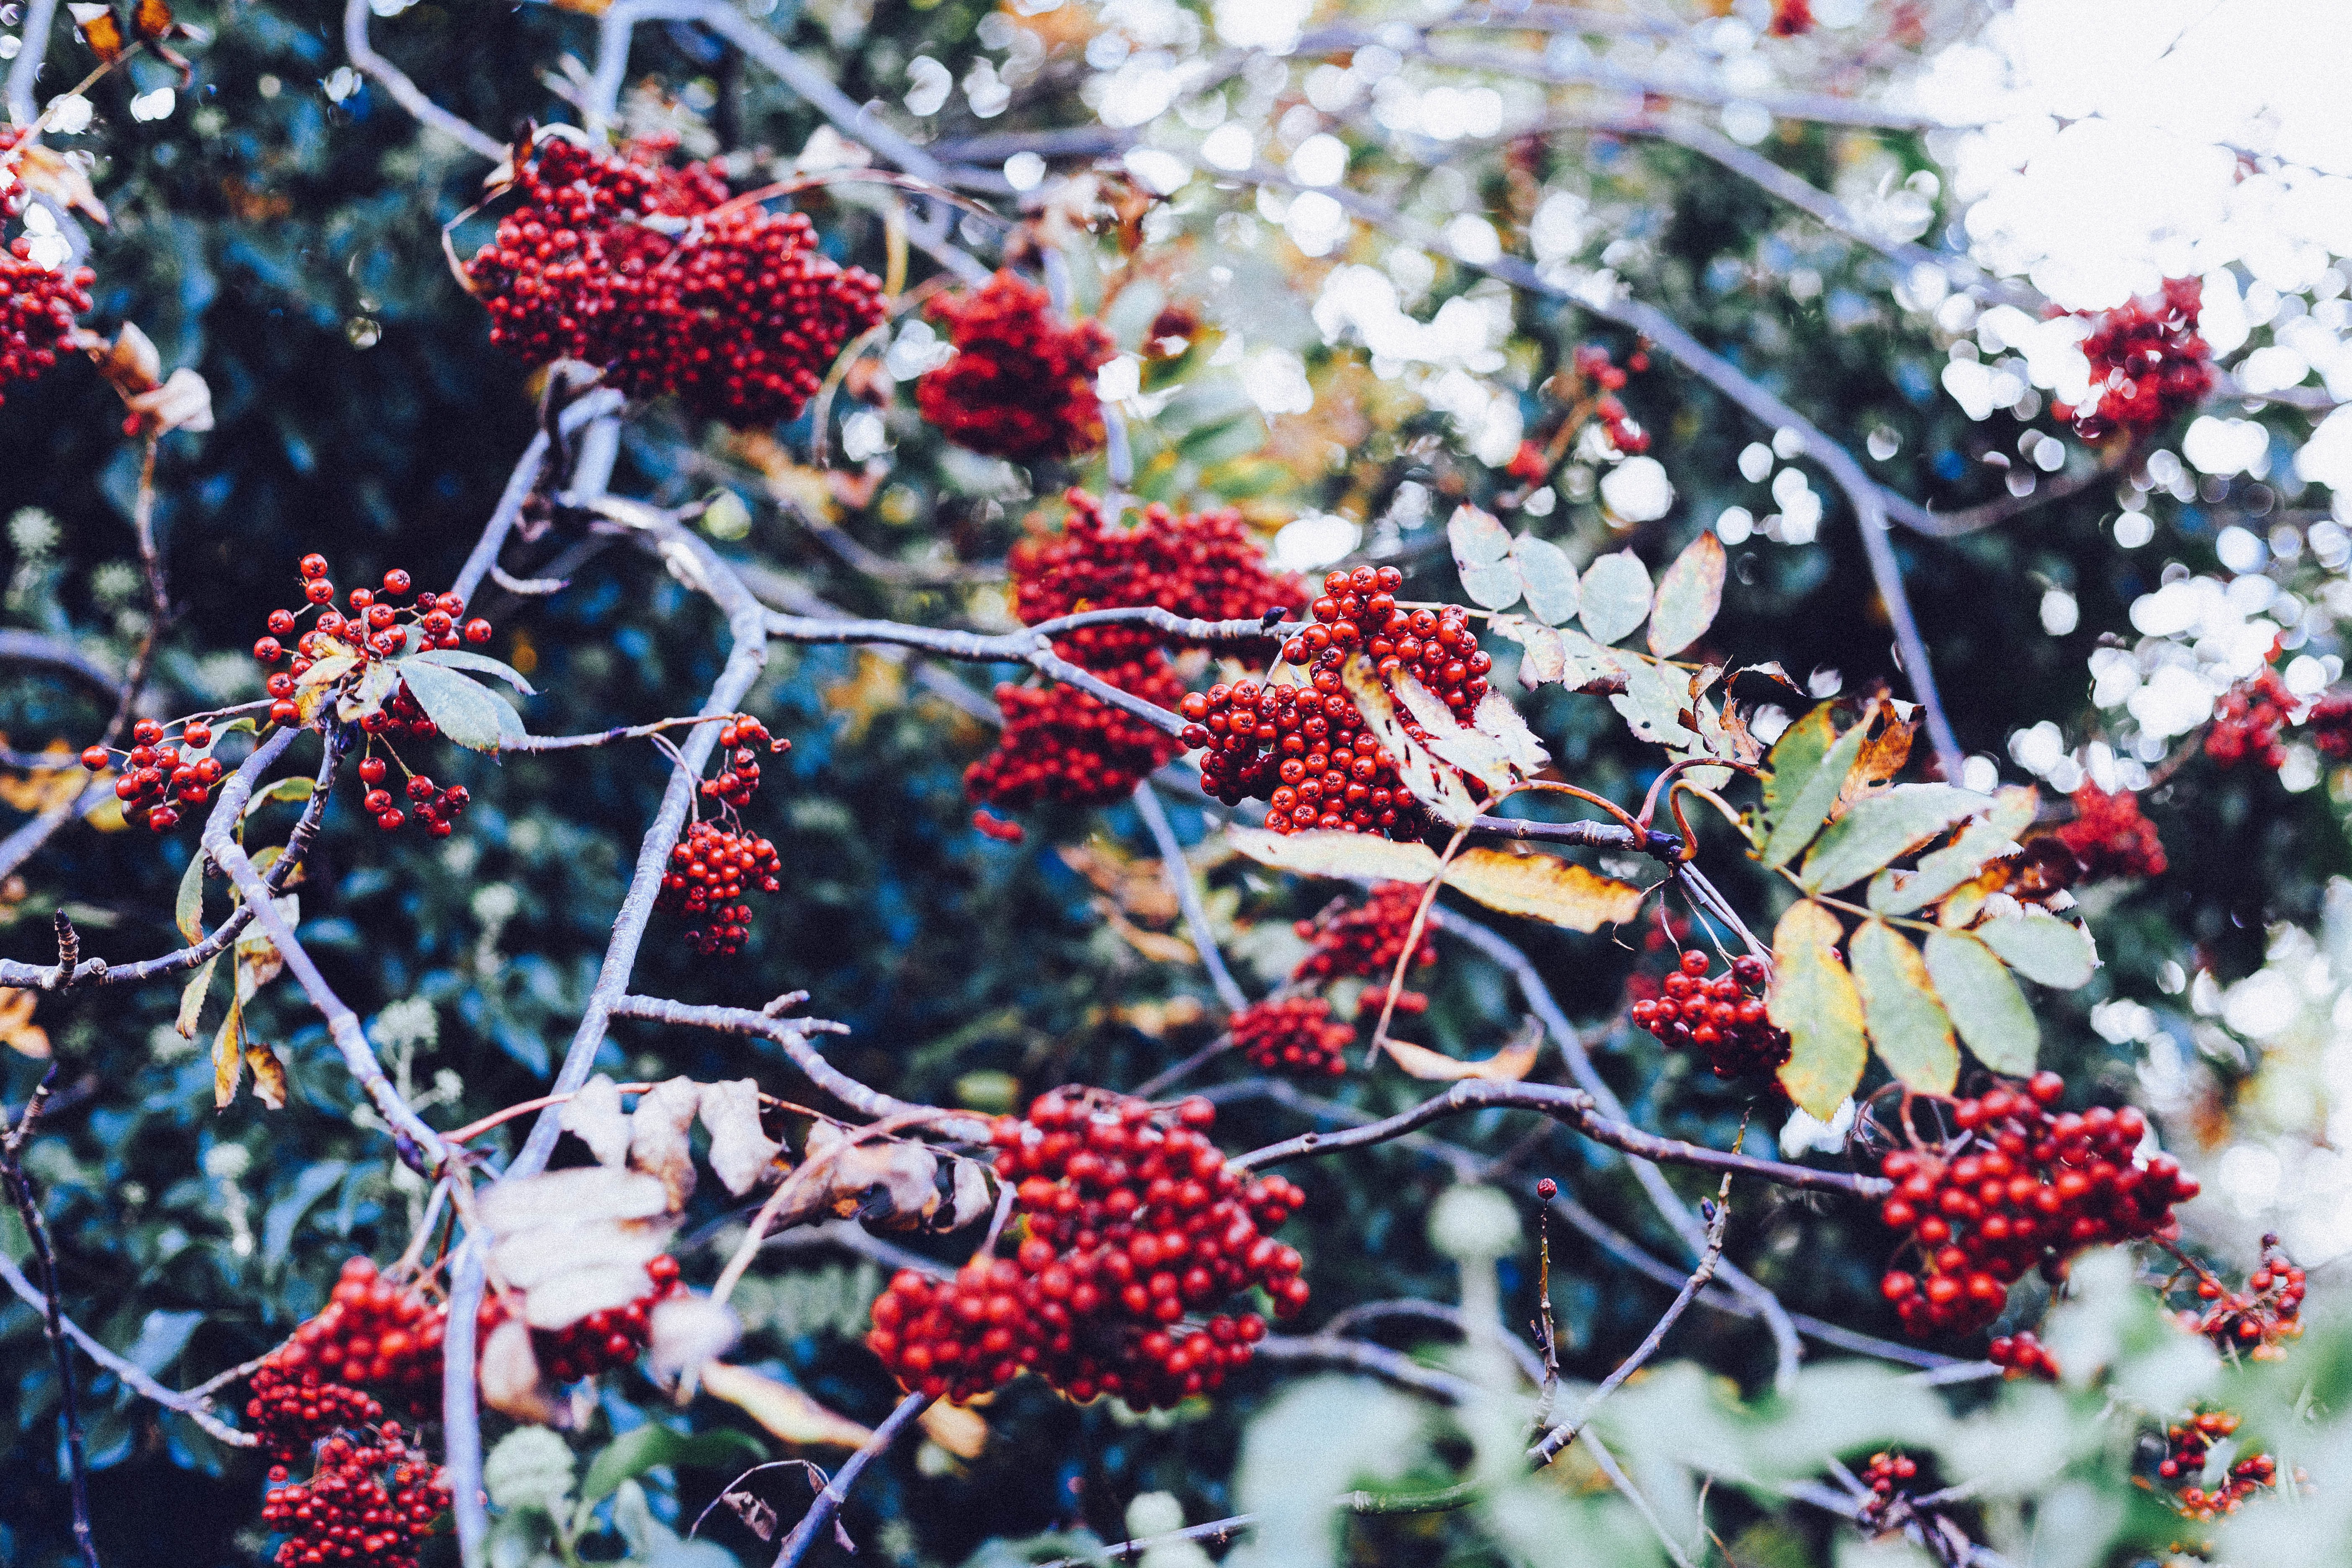
tree, branch, blossom, plant, fruit, berry, leaf, flower, bush, food, red, produce, evergreen, autumn, botany, flora, season, berries, shrub, shrubs, rowan, flowering plant, rowan berries, woody plant, land plant